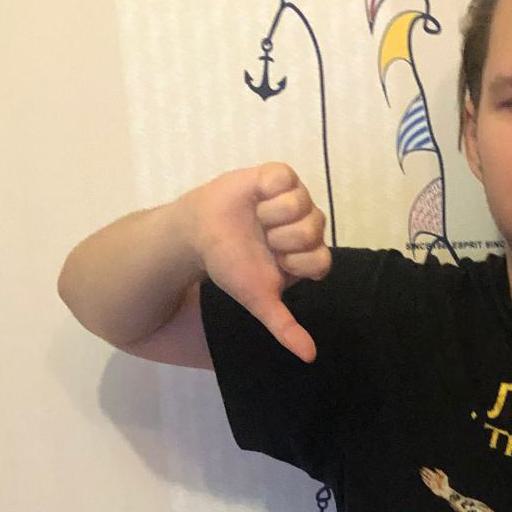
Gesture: dislike